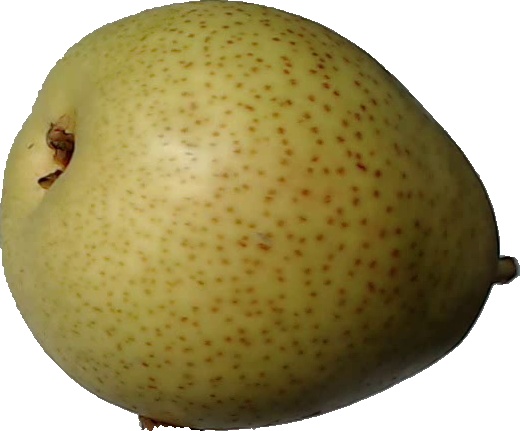
Label: pear_1